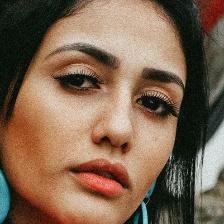
Label: faces